Nic Radford

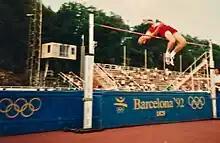
Nic Radford competing in the high jump

Born in Champaign, Illinois, United States, Radford's family moved to Indiana when he was two months old, settling in Columbus when he was five. He attended Columbus North High School and excelled in track and field, namely high jump, where he set the indoor/outdoor record, and high hurdling, as well as varsity football. He was the 1996 recipient of the Dr. McKain Award for demonstrating "high character as a student and as a citizen in the community." He attended Purdue University and received his Bachelor of Science in Electrical and Computer Engineering in 2000. While at Purdue, Radford was a member of the Purdue Engineering Student Council and participated in Purdue Track and Field as a decathlete. A chronic ankle injury prevented him from pursuing track beyond his freshman year.